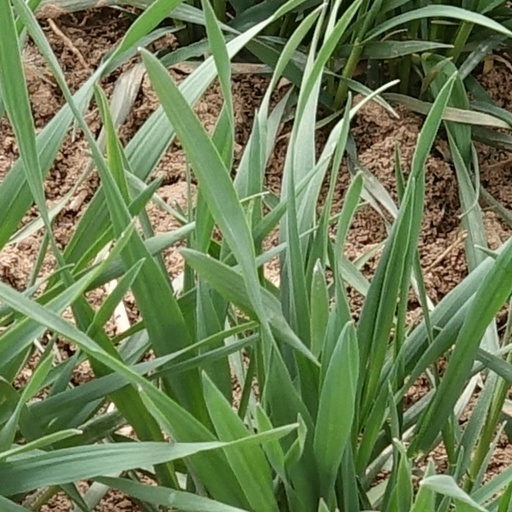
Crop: wheat